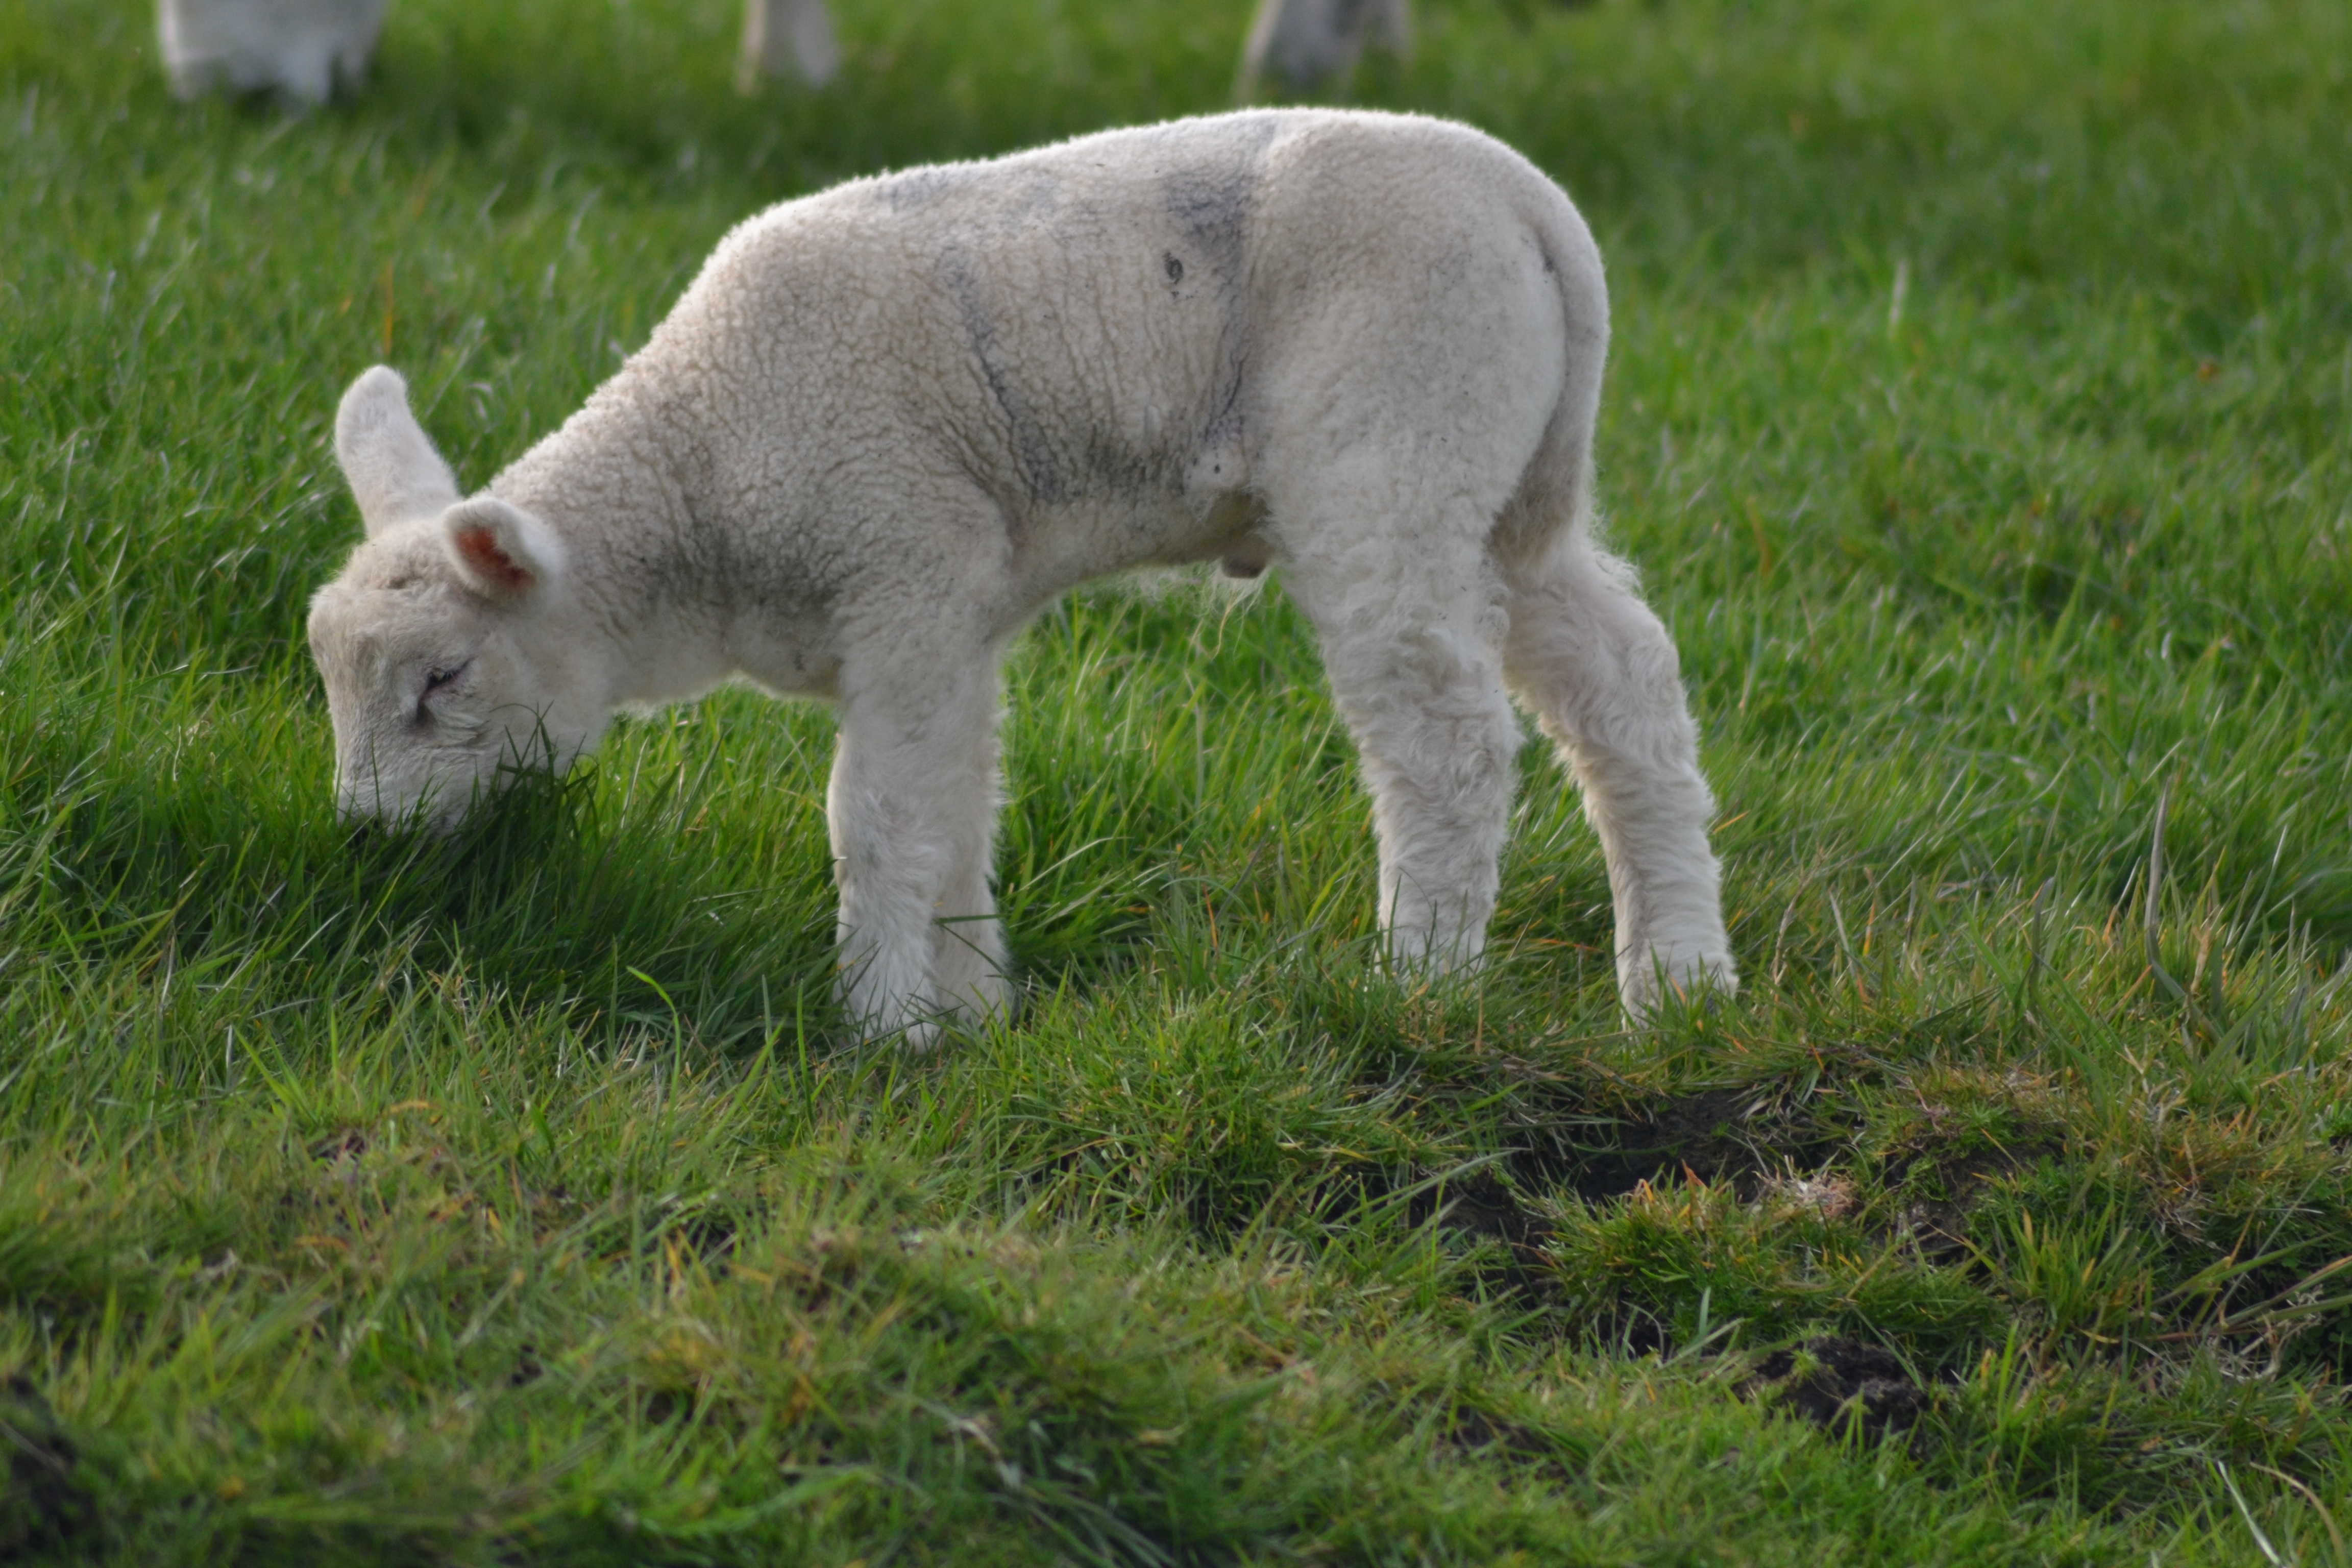
grass, farm, meadow, animal, wildlife, pasture, grazing, sheep, mammal, fauna, lamb, mountain goat, vertebrate, sheeps, baby animal, farm animals, horse like mammal